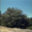
Label: oak_tree